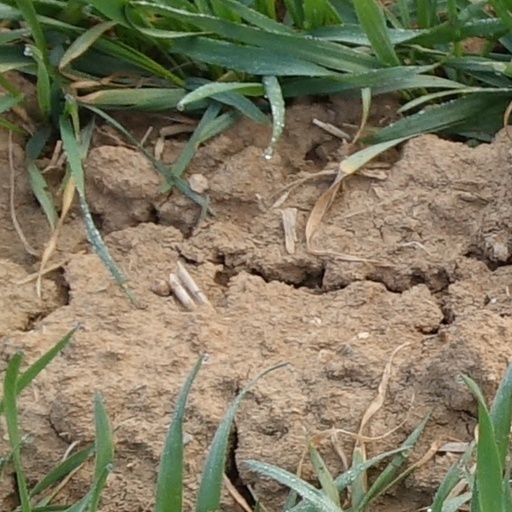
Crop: wheat